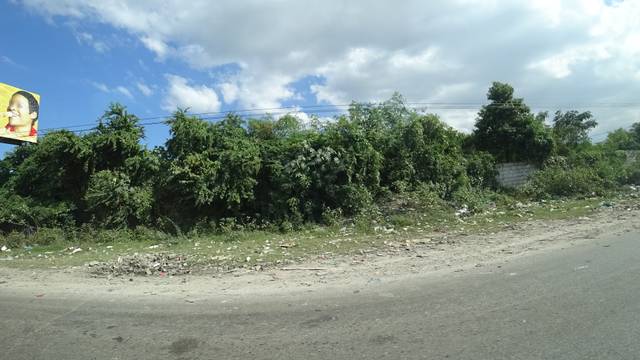
Region: Haiti
Coordinates: 18.591, -72.326